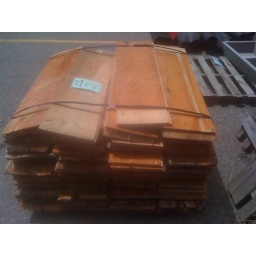
These were wainscot in a horse barn